Bible concordance

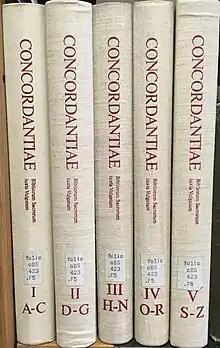
Five-volume concordance to the Latin Vulgate Bible

Peter Mintert's "Lexicon Græco-Latinum" of the New Testament is a concordance as well as a lexicon, giving the Latin equivalent of the Greek and, in the case of "Septuagint" words, the Hebrew equivalent also (Frankfort, 1728).